Düdingen

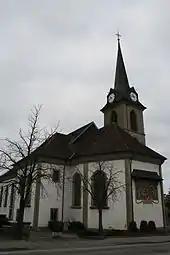
Roman Catholic church in Düdingen

From the , 4,860 or 72.4% were Roman Catholic, while 1,023 or 15.2% belonged to the Evangelical Reformed Church of the Canton Freiburg. Of the rest of the population, there were 147 members of an Orthodox church (or about 2.19% of the population), there were 3 individuals (or about 0.04% of the population) who belonged to the Christian Catholic Church, and there were 118 individuals (or about 1.76% of the population) who belonged to another Christian church. There were 207 (or about 3.08% of the population) who were Islamic. There were 10 individuals who were Buddhist, 8 individuals who were Hindu and 3 individuals who belonged to another church. 230 (or about 3.43% of the population) belonged to no church, are agnostic or atheist, and 159 individuals (or about 2.37% of the population) did not answer the question.